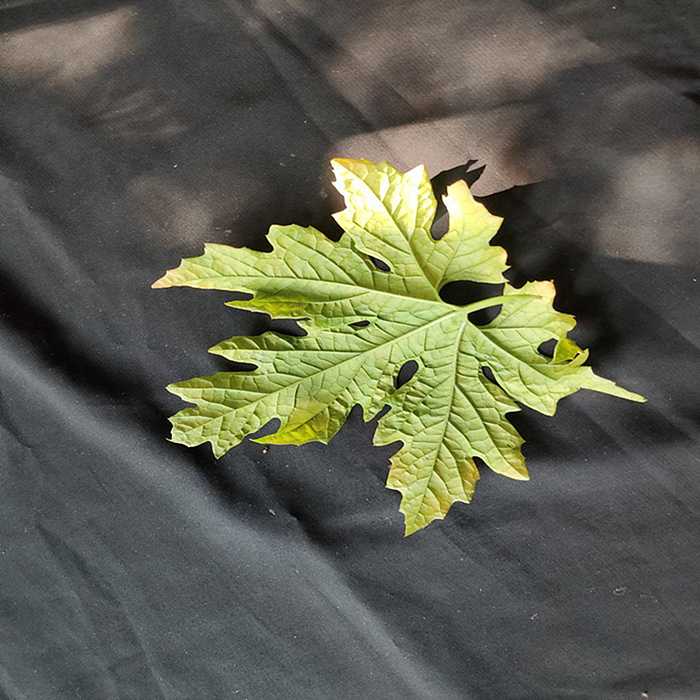
Plant: Bitter Gourd
Label: Mosaic virus